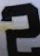
Number: 2